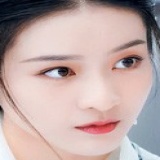
diễn viên Trương Tuyết Nghênh